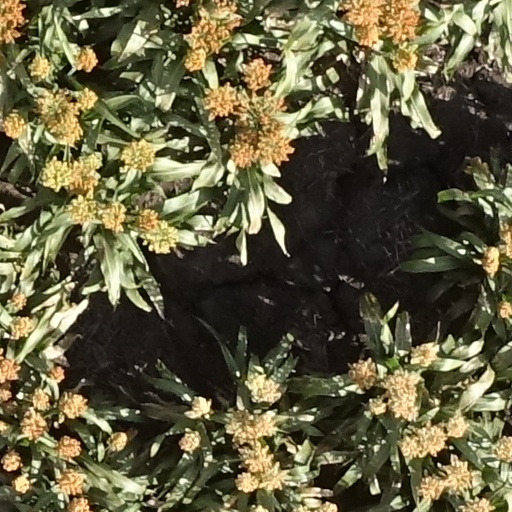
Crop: sorghum